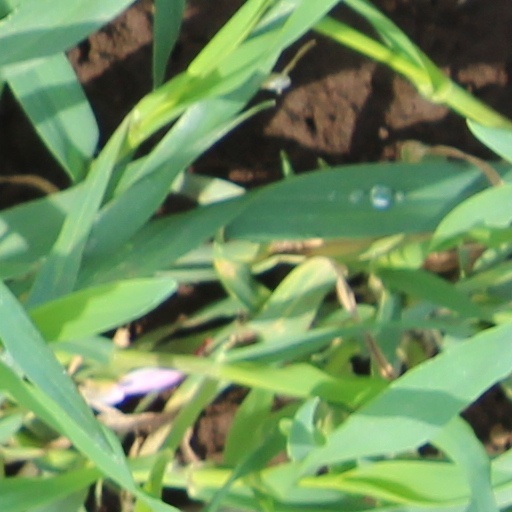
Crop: wheat